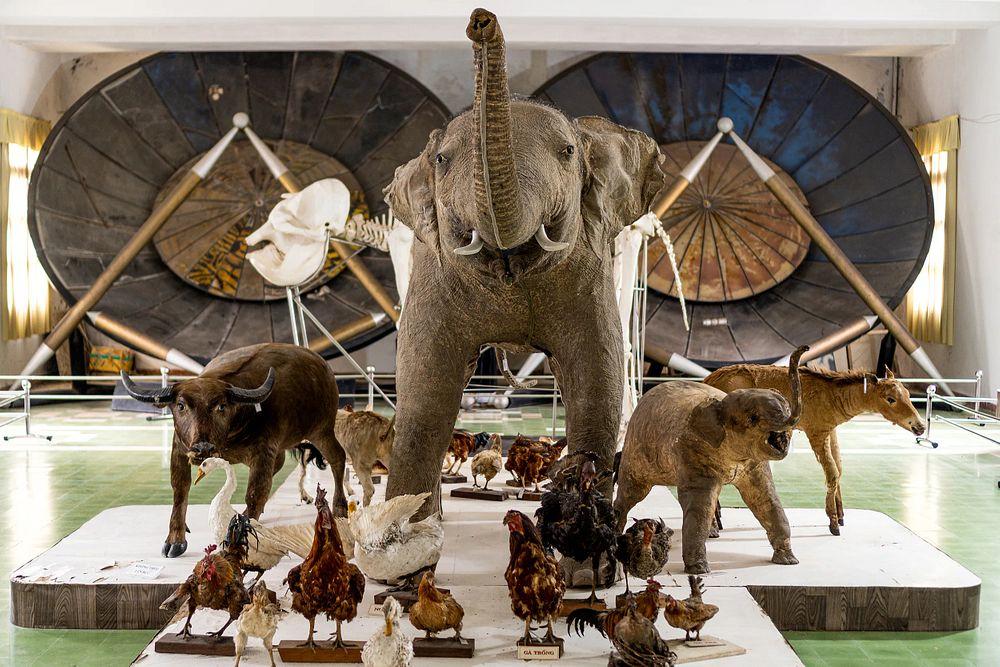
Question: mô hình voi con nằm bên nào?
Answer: nằm bên phải